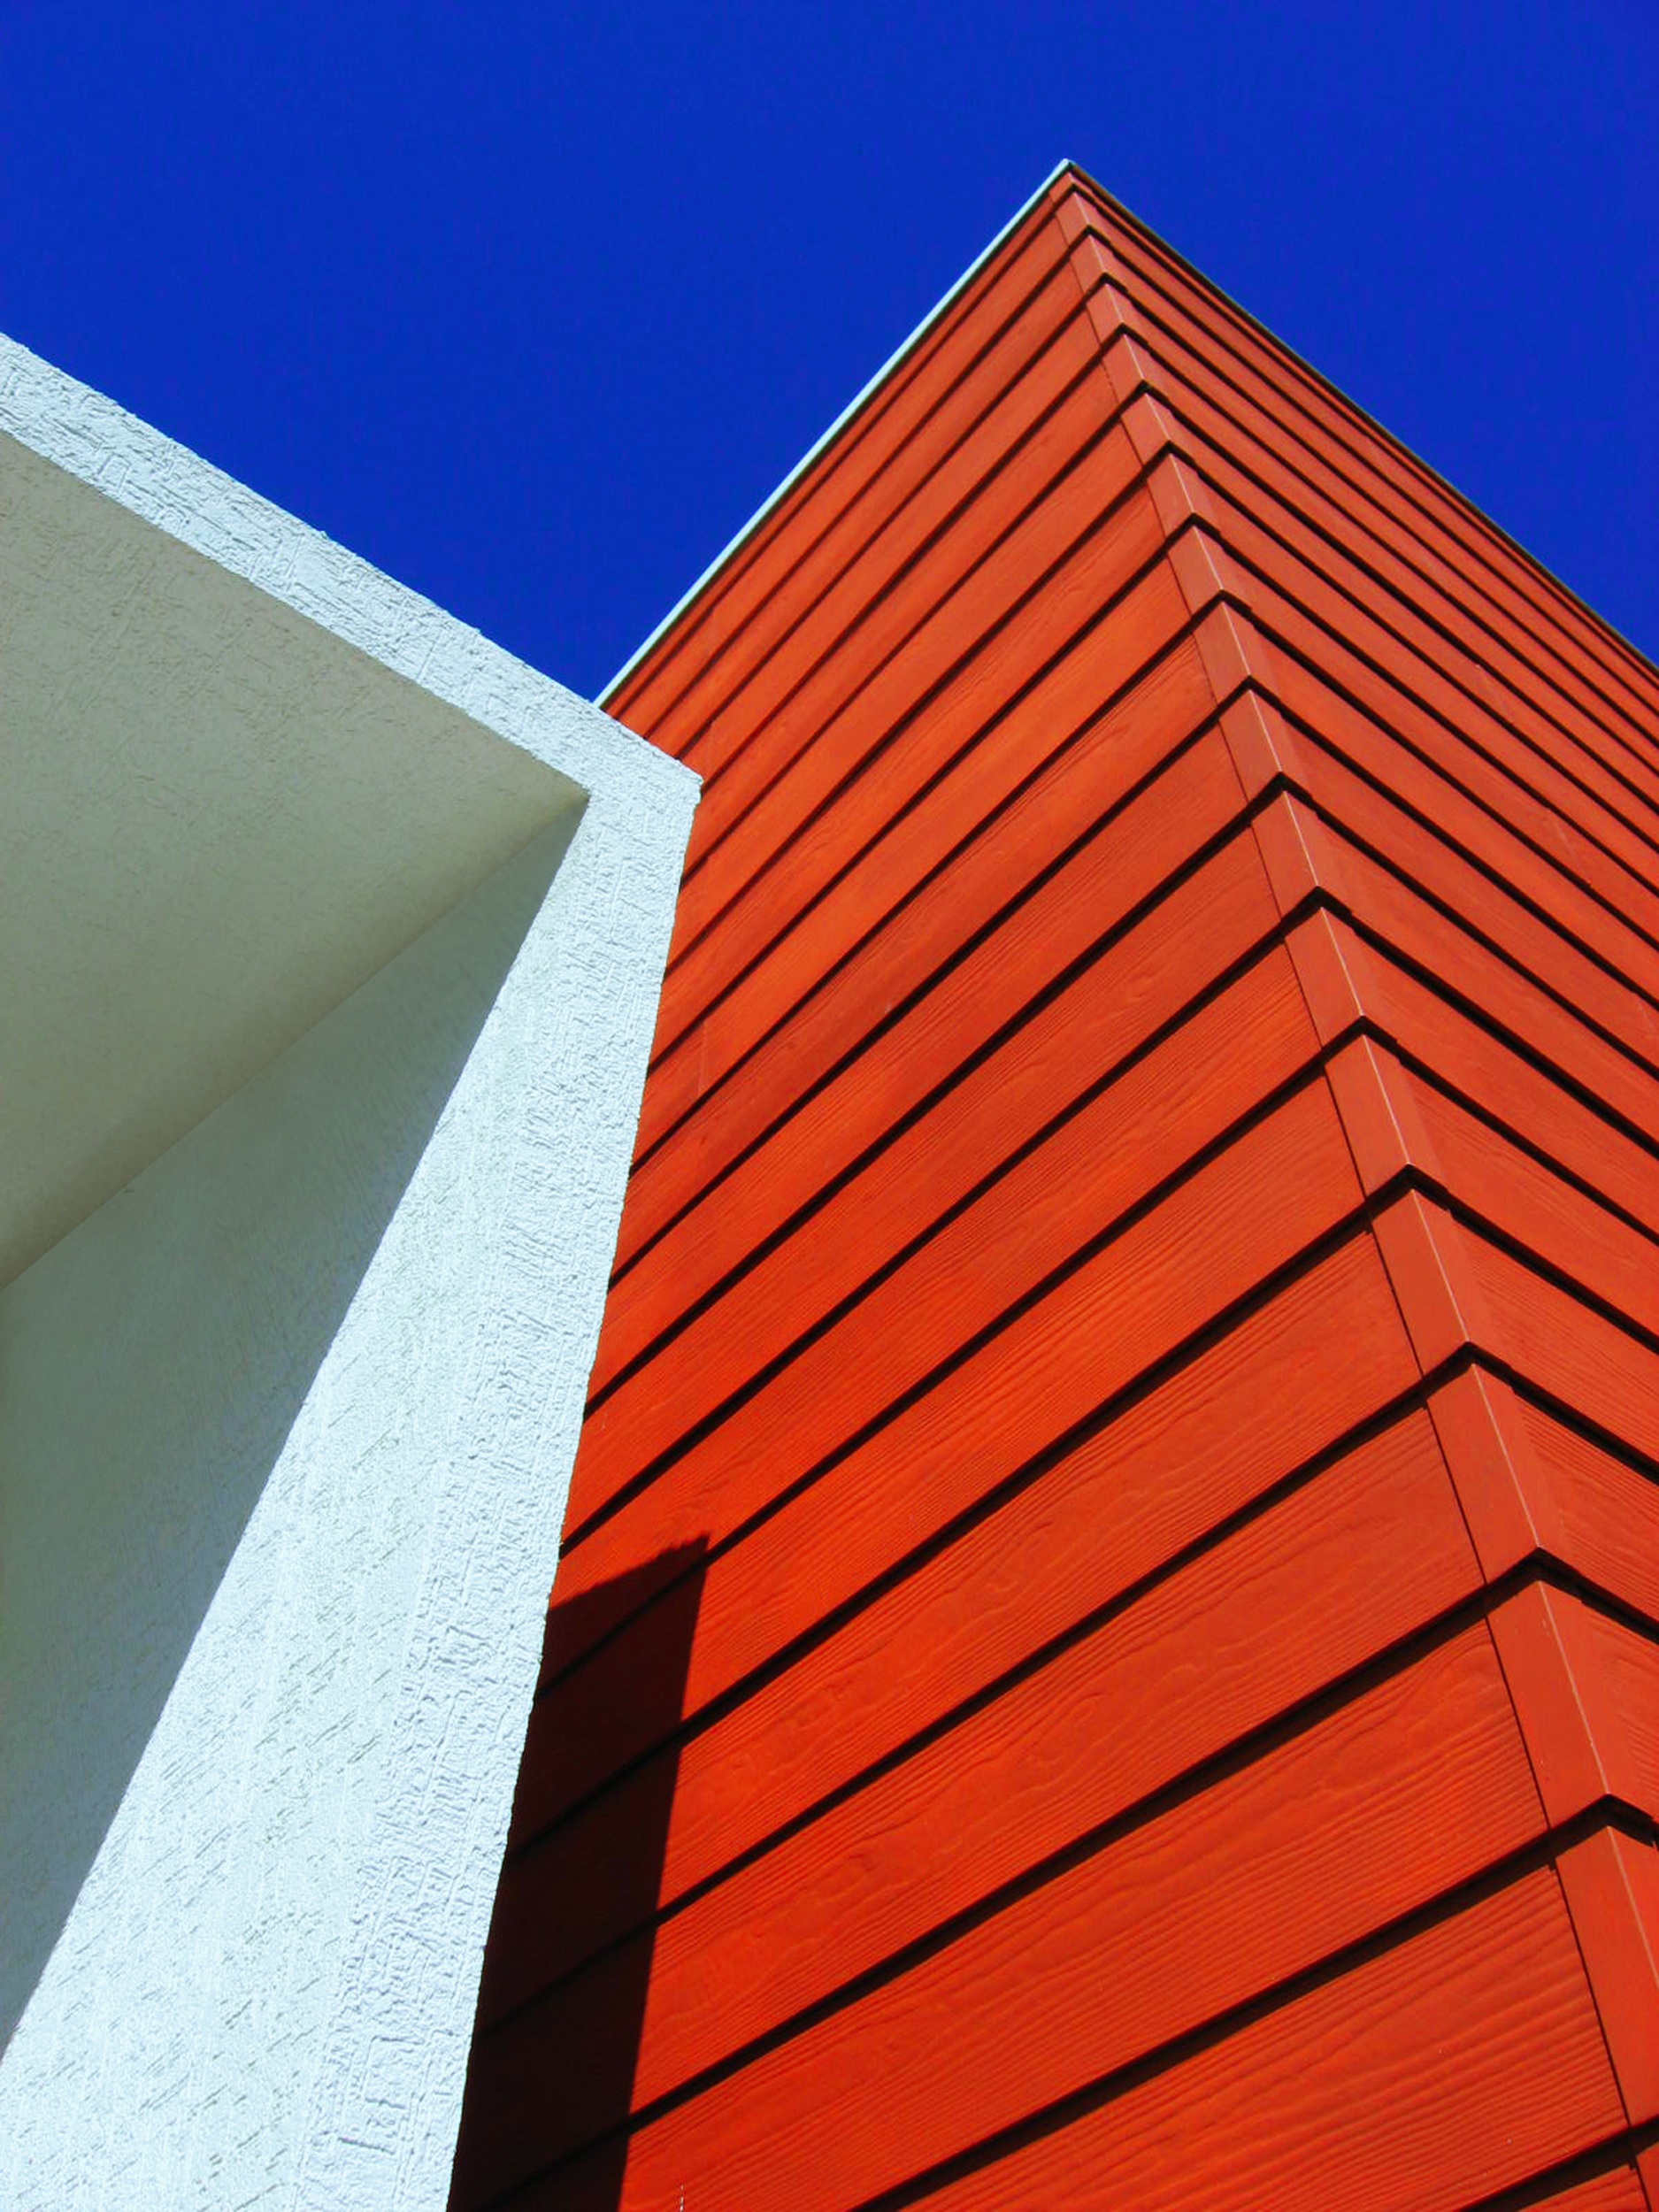
wing, architecture, wood, house, roof, line, red, color, facade, brick, material, symmetry, shape, siding, daylighting, outdoor structure